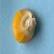
Maize quality: Good